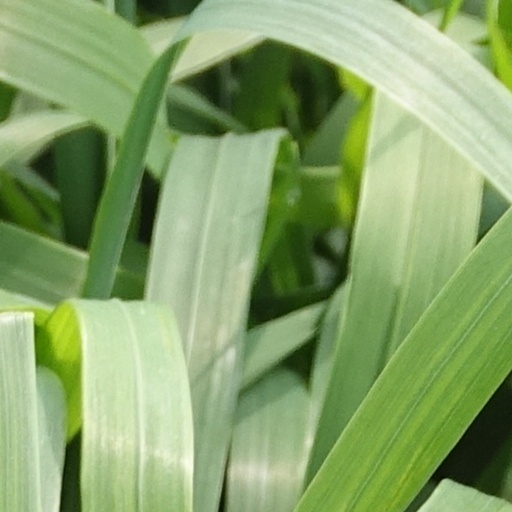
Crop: wheat